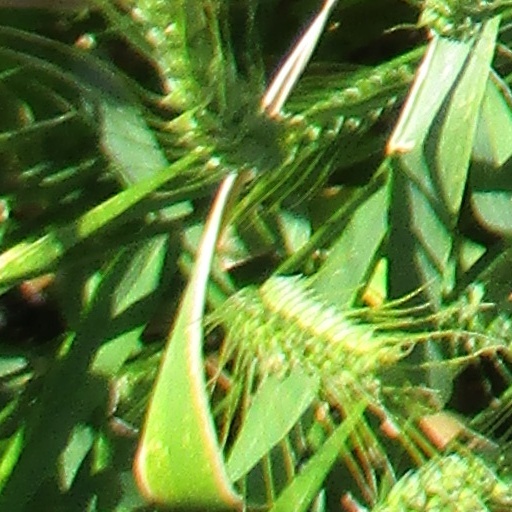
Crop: wheat